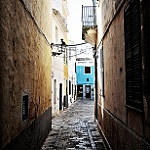
Scene: Outdoor